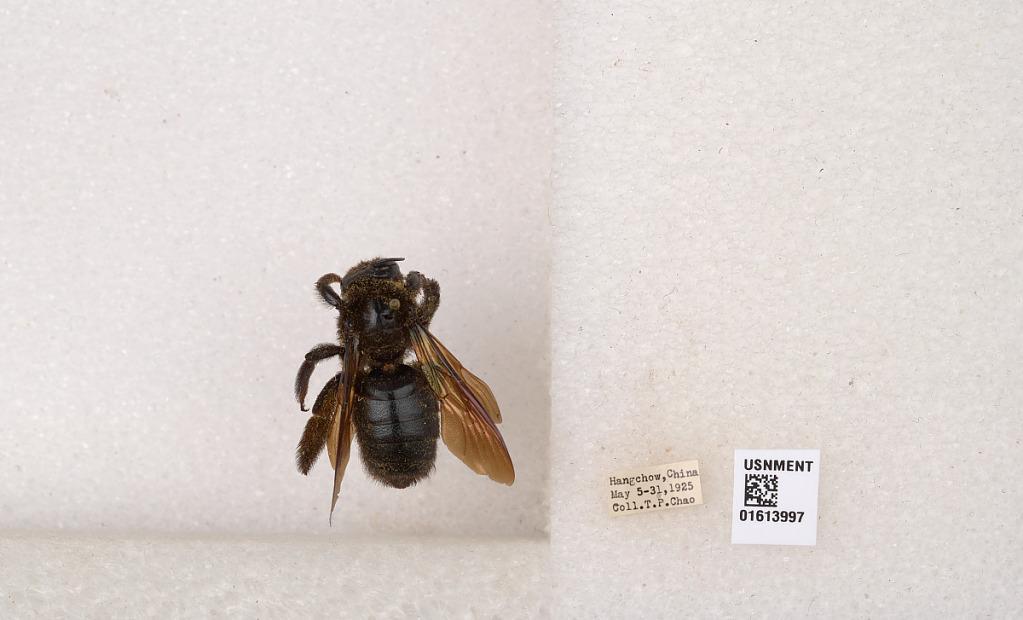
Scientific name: Xylocopa (Biluna) tranquebarorum tranquebarorum (Swederus)
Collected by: T. Chao
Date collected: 1925-5-5
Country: China
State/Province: Zhejiang
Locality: Hangchow